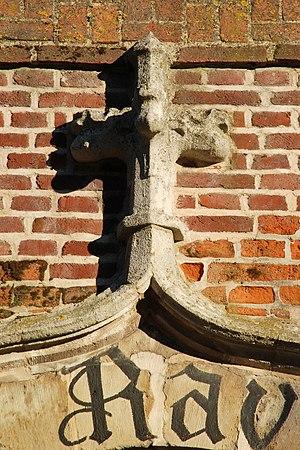
Belgique - Bruxelles - Hôtel Ravenstein This is a photo of a monument in Brussels, number: 2043-0014/0
L'Hôtel Ravenstein est un hôtel aristocratique de la fin du XVᵉ siècle situé au numéro 3 de la rue Ravenstein, à côté du Palais des beaux-arts de Bruxelles, en Belgique.